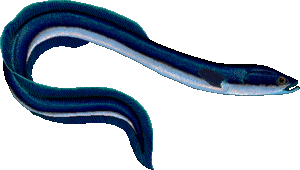
En France, on désigne par vallée du Rhône la région située de part et d'autre du Rhône, en aval de Lyon, dans le sud-est de la France. C'est une région agricole française selon le classement de l'Insee. Elle se subdivise en plaine irriguée de la Crau, plaine maraîchère du Comtat Venaissin, coteaux viticoles produisant des vins AOC de renommée mondiale sur les rives droite et gauche du fleuve, polyculture de la Drôme provençale, grandes cultures de la plaine valentinoise, vergers de l’Isère, prairies des vallées de la Galaure et de l’Herbasse.